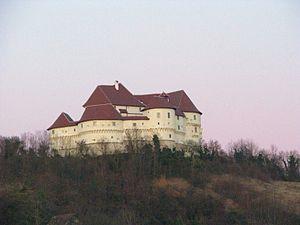
Le château de Veliki Tabor occupe 3 340 m² sur une colline à l'extrémité ouest du Zagorje croate, à 1,5 km au nord-ouest de Desinić, à 334 m au-dessus du niveau de la mer.
Desinić est un village et une municipalité située dans le comitat de Krapina-Zagorje, en Croatie, entre la commune de Pregrada et la rivière Sutla, qui marque la frontière avec la Slovénie.